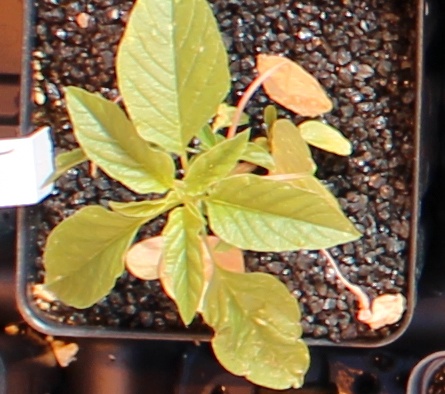
Label: Palmer Amaranth